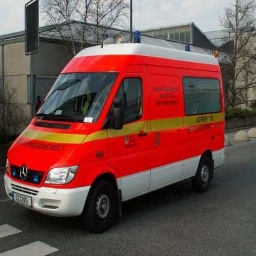
Label: ambulance